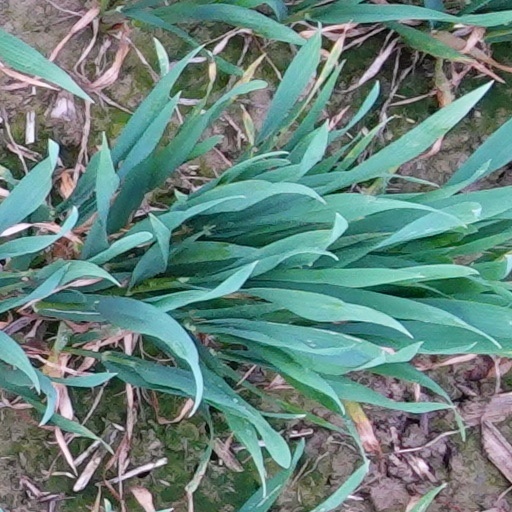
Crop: wheat